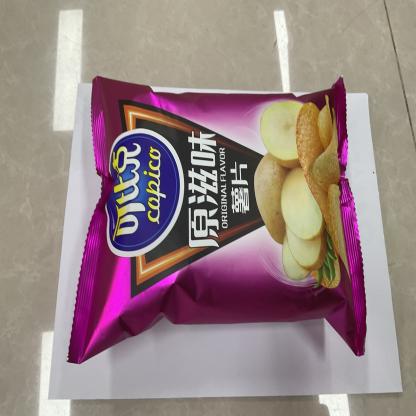
Label: plastics